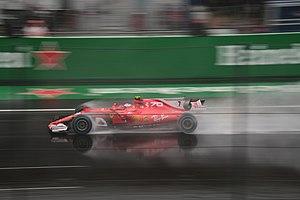
Le championnat du monde de Formule 1 2017 est la 68ᵉ édition du championnat du monde de Formule 1. Il débute le 26 mars 2017 avec le Grand Prix d'Australie et s'achève le 26 novembre 2017 à Abou Dabi. Il comporte vingt Grands Prix, un de moins qu'en 2016, le Grand Prix d'Allemagne n'étant pas organisé.
Le Grand Prix automobile d'Italie 2017, disputé le 3 septembre 2017 sur le circuit de Monza, est la 969ᵉ épreuve du championnat du monde de Formule 1 courue depuis 1950 où le circuit, situé dans le Parco Reale de Monza et surnommé le Temple de la vitesse, faisait partie des sept pistes utilisées pour cette édition inaugurale. Il s'agit de la soixante-dix-huitième édition du Grand Prix d'Italie comptant pour le championnat du monde de Formule 1, la soixante-septième se tenant à Monza, et de la treizième manche du championnat 2017.